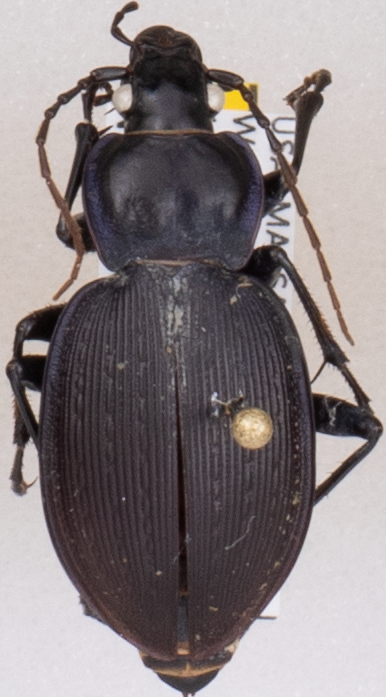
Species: Carabus goryi
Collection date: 2022-06-15
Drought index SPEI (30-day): -0.988
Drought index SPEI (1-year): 0.728
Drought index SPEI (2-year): -0.39